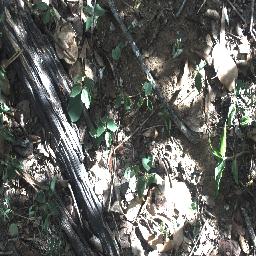
Label: negative